II Corps (Continuation War)

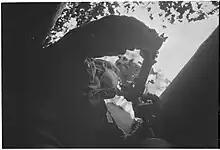
Finnish artillery observer in Porajärvi (Porosozero) in July 1944.

From the March 1st 1942 to March 1st 1944, during the trench warfare phase, the corps was renamed as Maaselkä Group (Finnish: "Maaselän Ryhmä"). At this point, it consisted of the 1st, 4th and 8th Divisions. In early 1942, it repulsed several attacks from the Soviet Karelian Front, after which the sector quieted down except for limited reconnaissance-in-force, long-range reconnaissance and partisan activities. During this time, various units of the Corps also saw several attempted mutinies, after it became increasingly clear that the war would not be as short as had been originally promised by some officers. On 4 March 1944, the corps command was transferred from Laatikainen to Paavo Talvela, who had just returned from Germany.